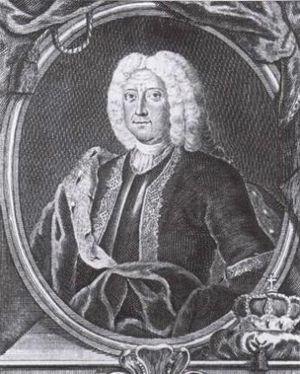
Christian-Ernest est duc de Saxe-Saalfeld, puis de Saxe-Cobourg-Saalfeld, de 1729 à sa mort.
Le titre de duc de Saxe-Saalfeld est un titre nobiliaire allemand donné à partir de 1680 à une branche cadette du rameau ernestin de la maison de Wettin. Le titre a évolué en fonction des ajouts territoriaux : à partir de 1735, il devient duc de Saxe-Cobourg-Saalfeld et entre 1826 à 1918, duc de Saxe-Cobourg et Gotha.